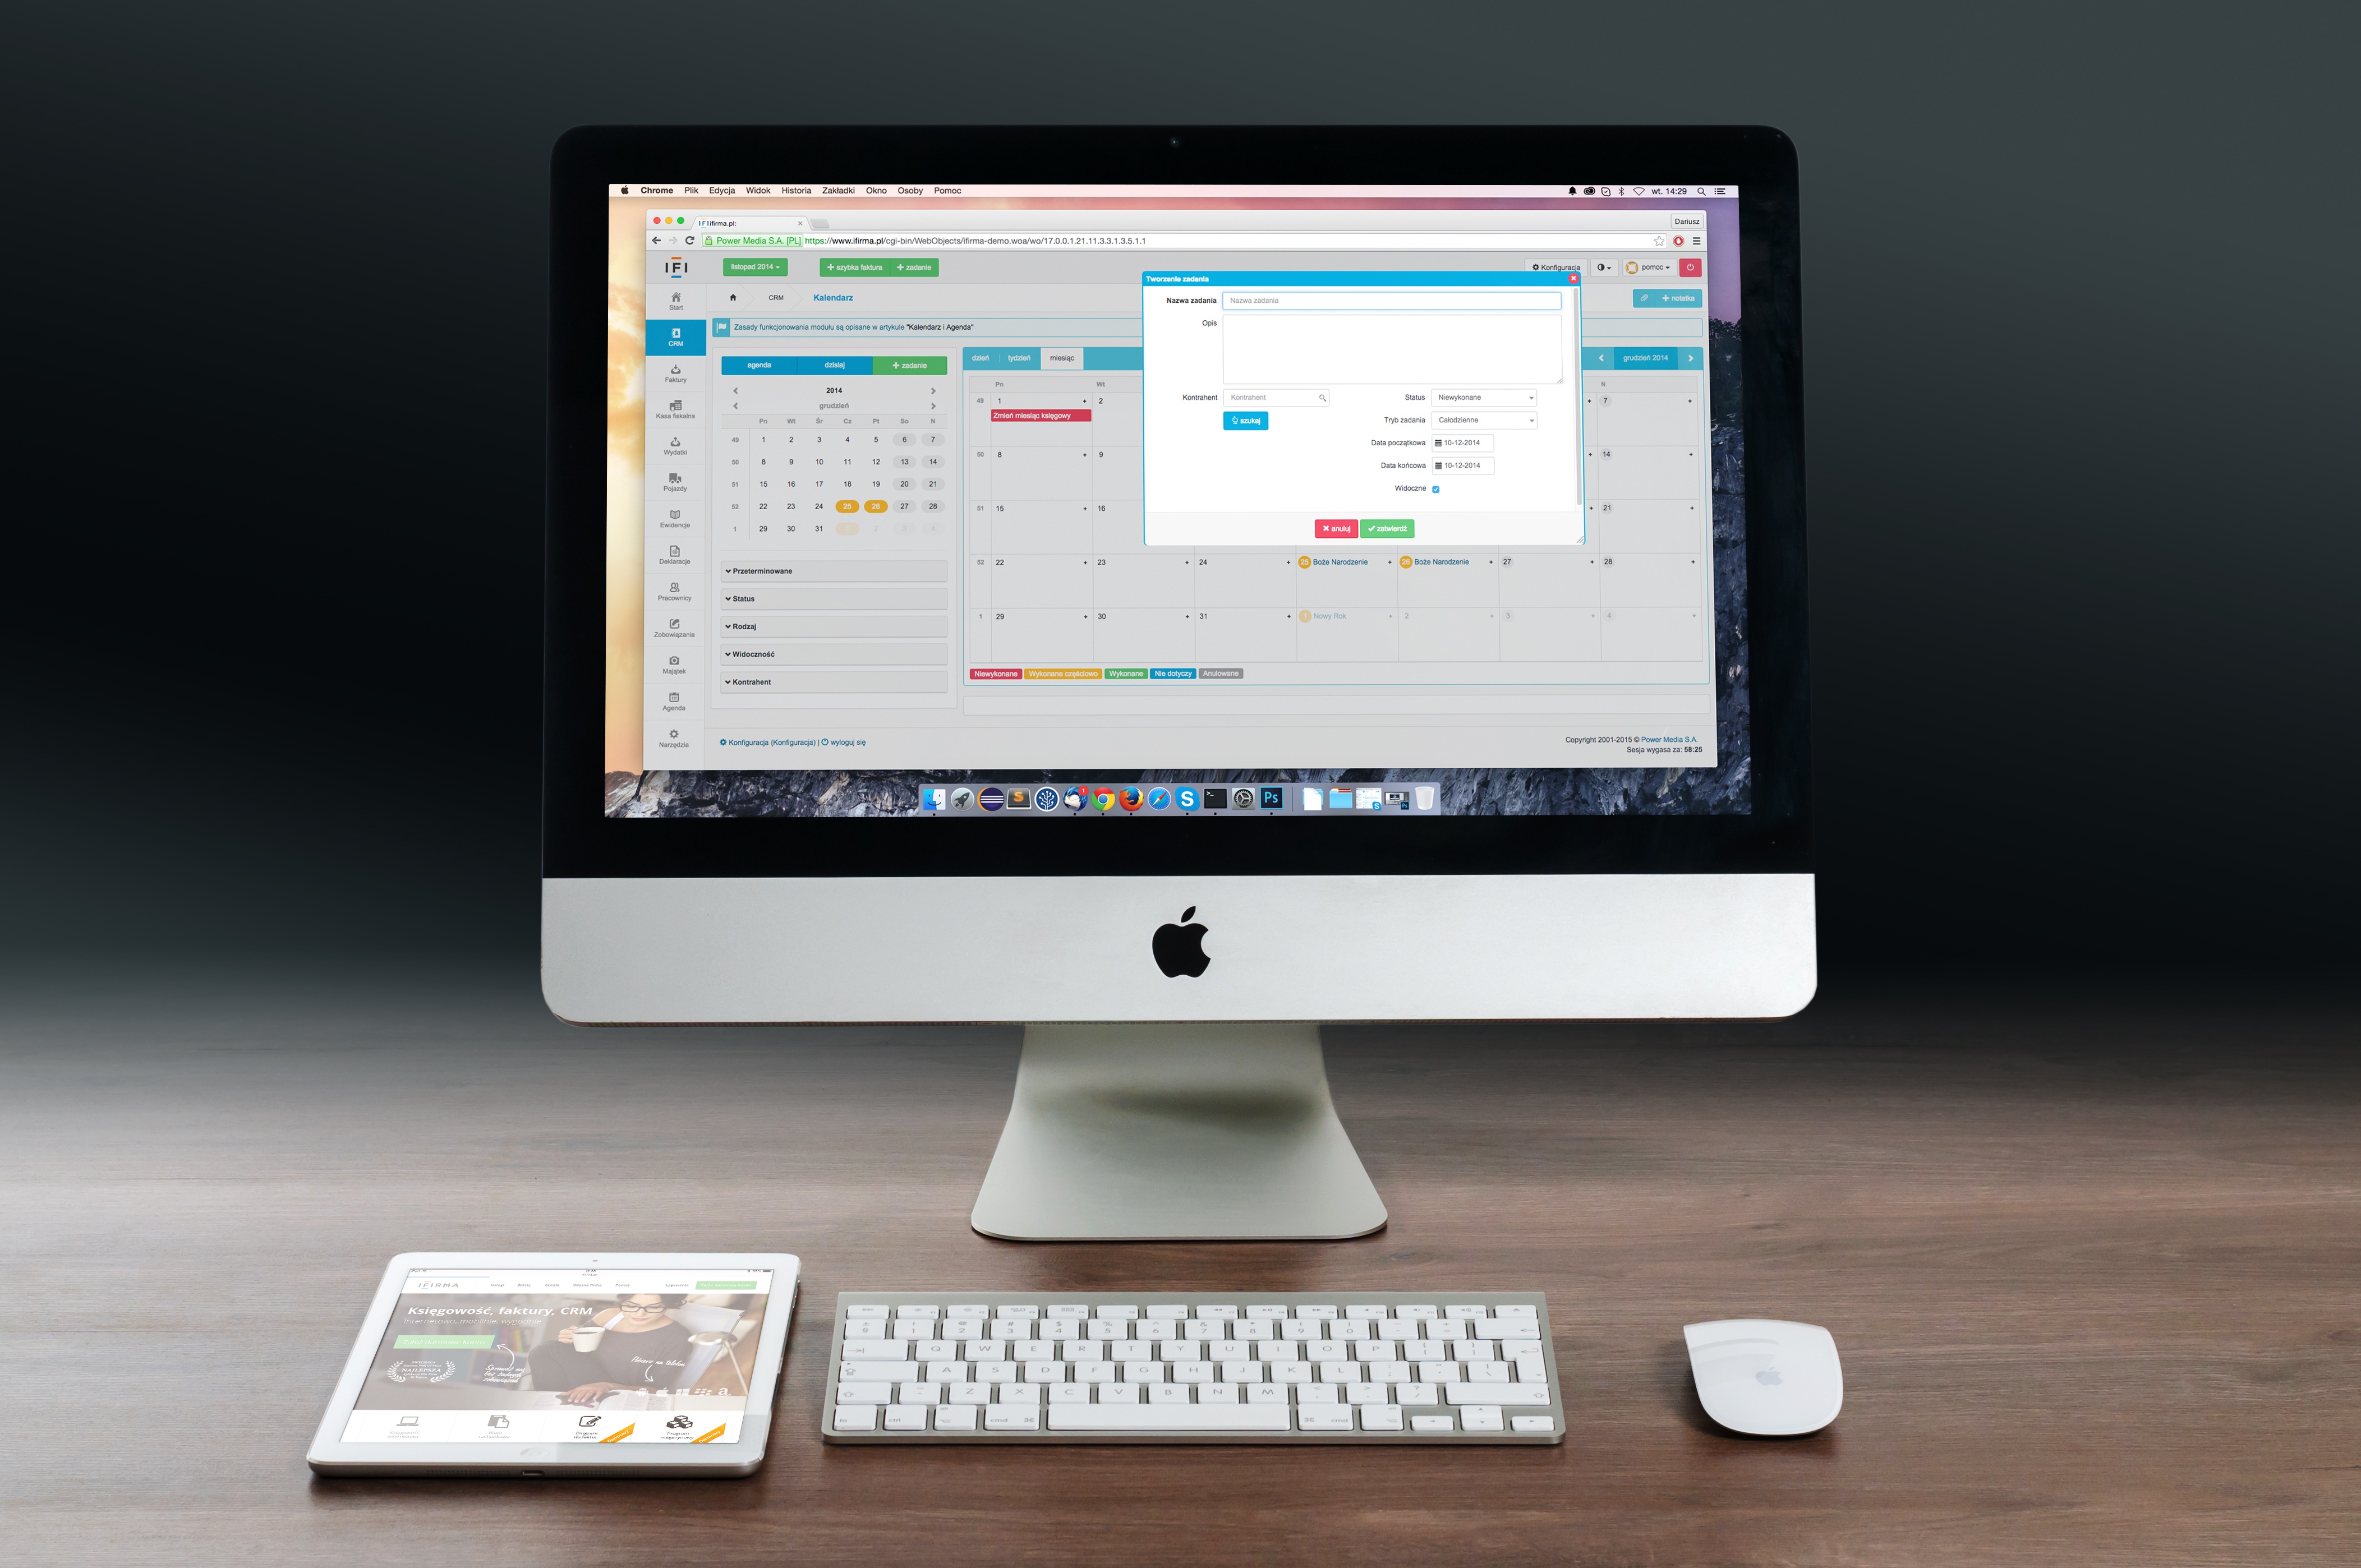
desk, computer, mac, screen, apple, ipad, technology, tablet, desktop, office, business, monitor, brand, product, imac, design, display, freelancer, multimedia, workplace, screenshot, app, mockup, osx, desktop computer, personal computer, computer monitor, computer hardware, display device, computer program